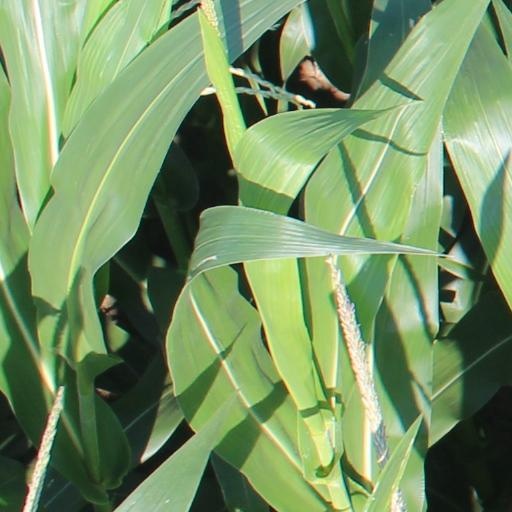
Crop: maize; corn